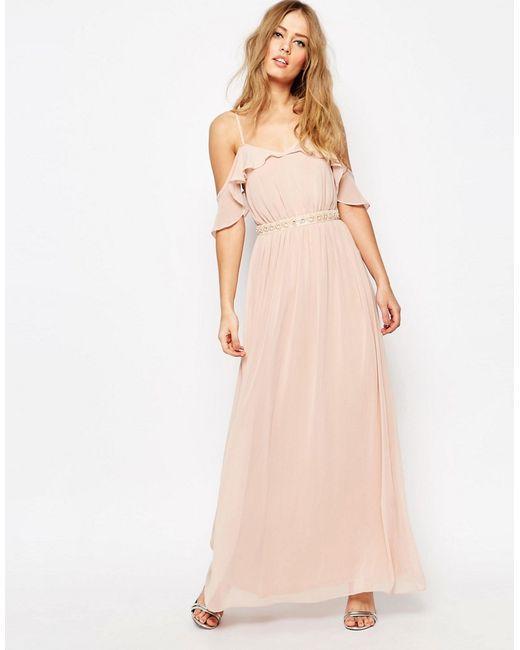
Hellrosa ärmelloses langes Kleid für Frauen